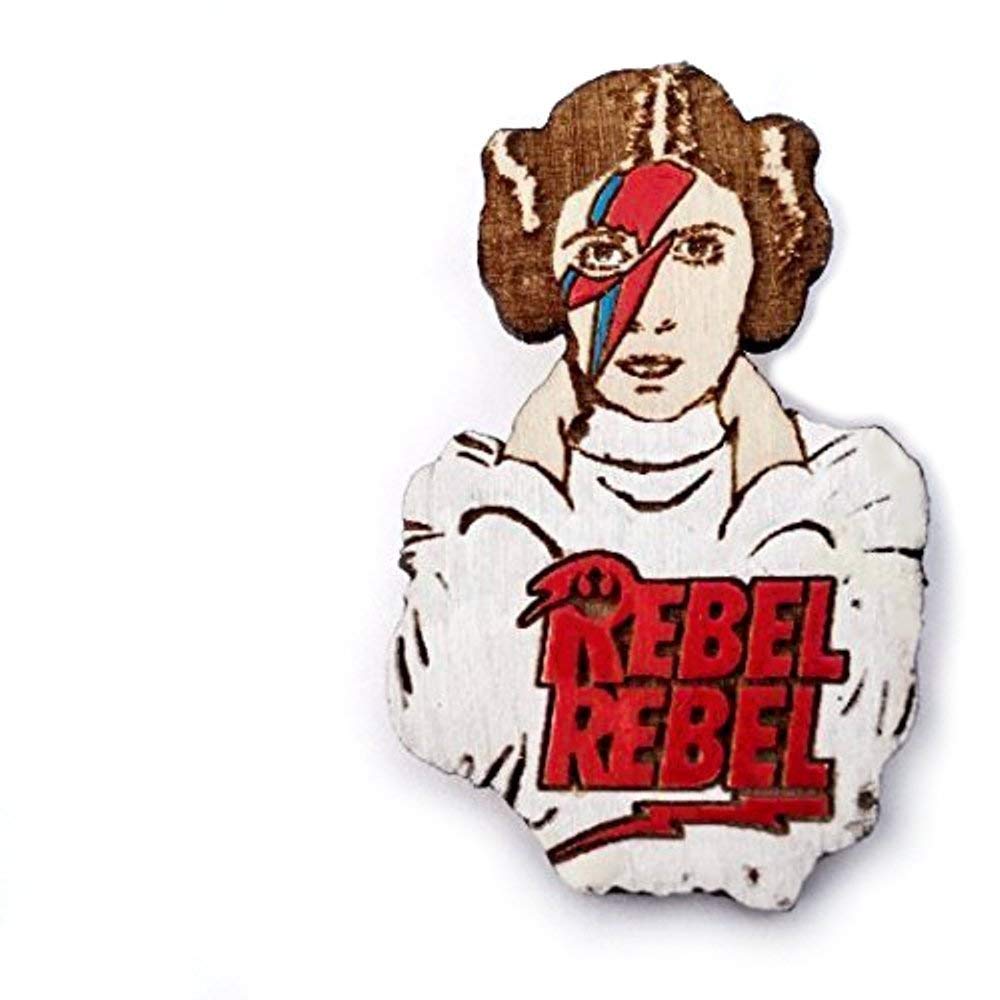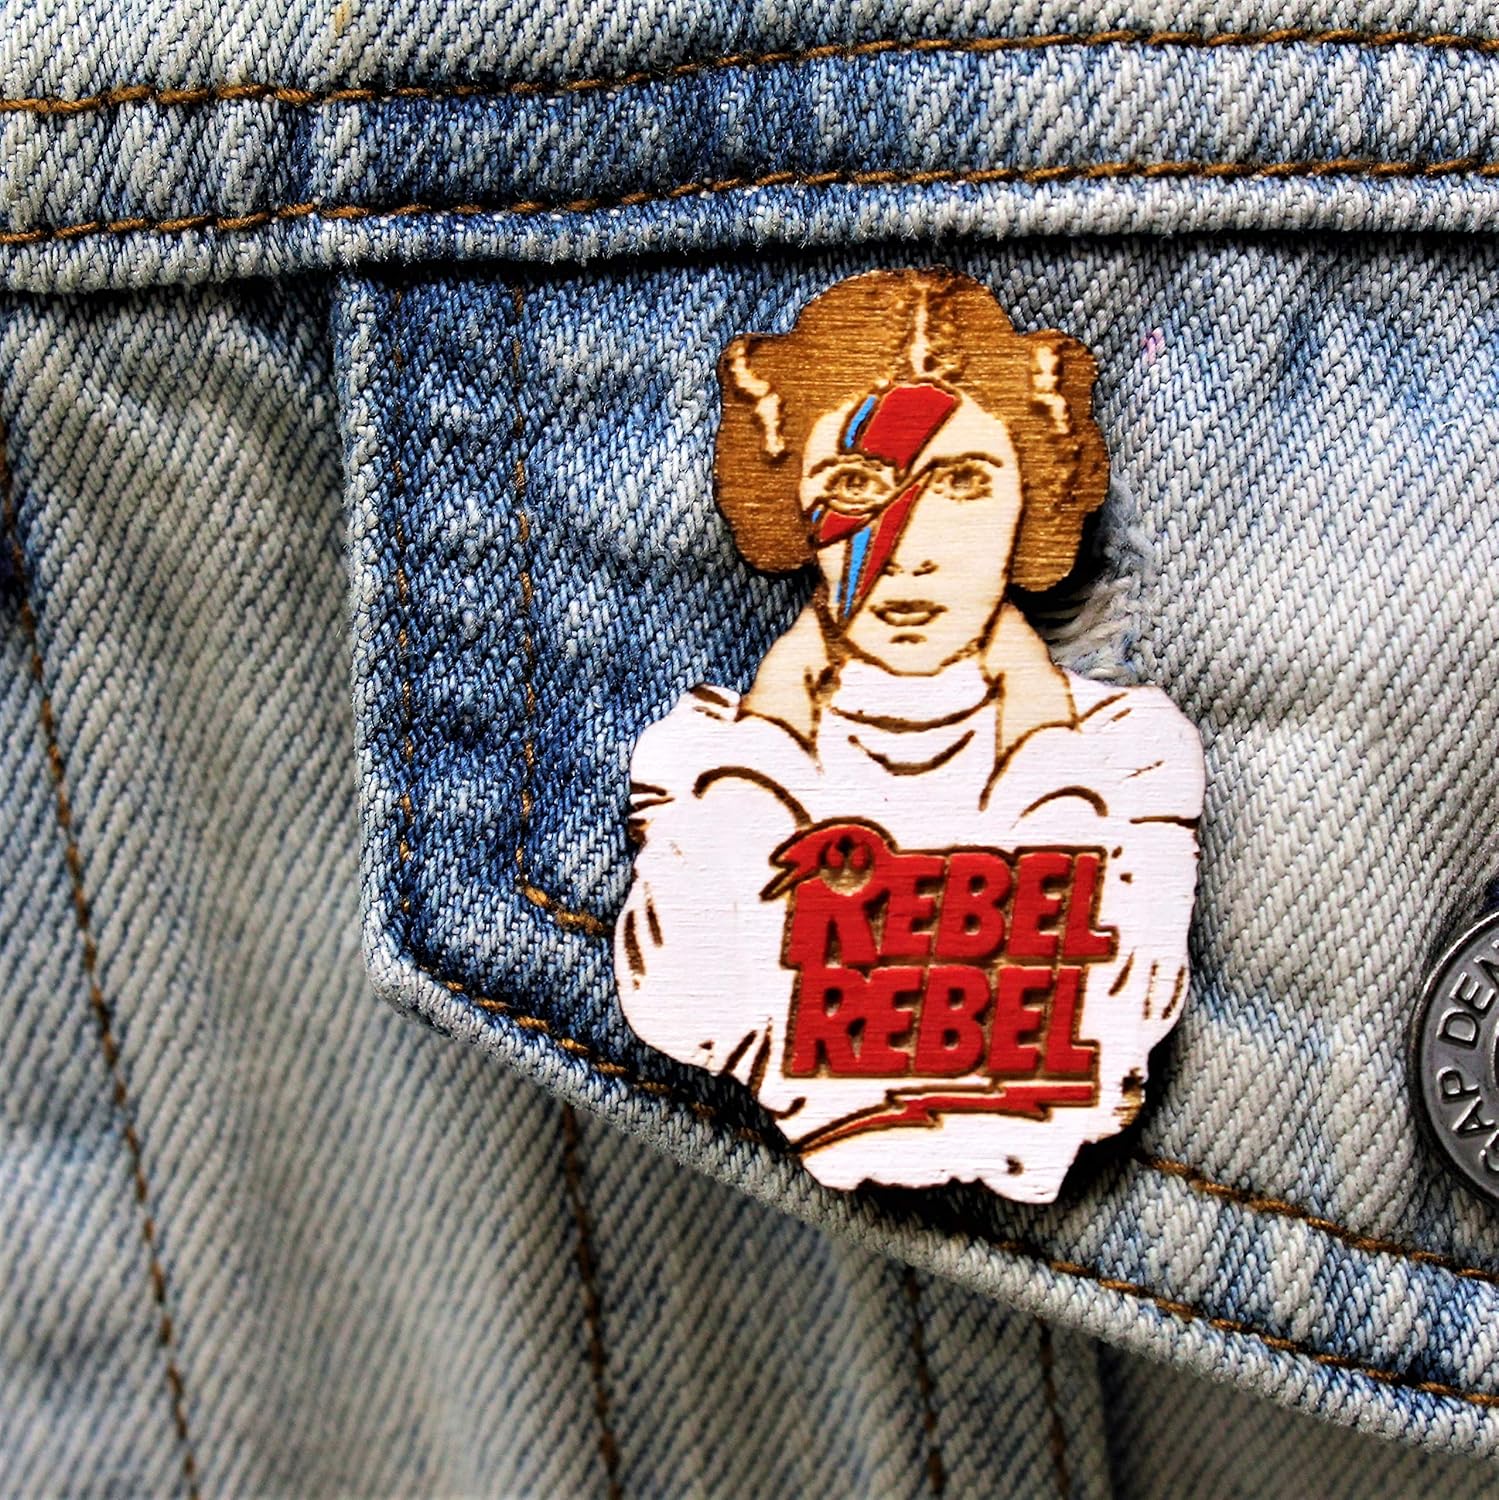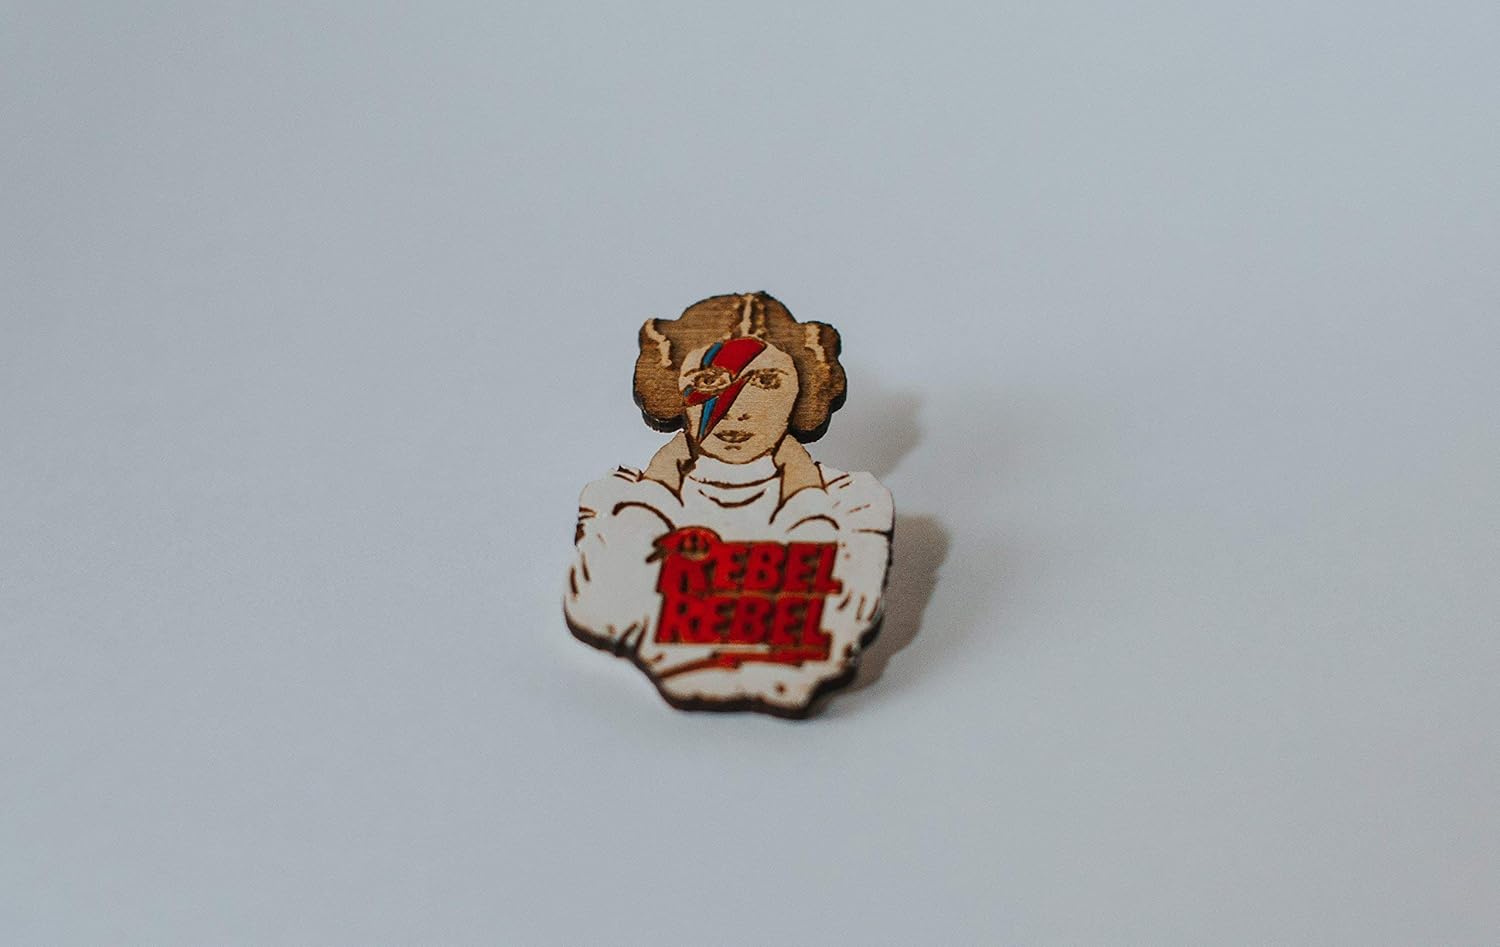
Princess Leia Rebel Rebel Hand-Painted Star Wars Pin | Rockstar Carrie Fisher Rebel Alliance Mashup Brooch
Category: Handmade
We love you Carrie! Celebrating two of our favorites with this hand-painted Bowie-Leia mashup pin! This design is by the very talented Leka Im of PixelBloodBath / Art of Leka. Make sure to visit her Etsy Shop for amazing prints and t-shirts of the original Rebel Leia: PixelBloodbath.etsy.com artofleka.com We want to thank Leka for granting us permission to create these pins. Dimensions: 1 ¼” x 1 ½” (32 mm x 38 mm) Materials: acrylic paint, reforested birch wood, double pin backs, and butterfly pin clasp closures
Features: Pin collecting is so much fun! Add to yours today or start your own collection now!! | Each piece is tiny work of art - these uniquely hand-painted gifts are perfect for friends, jackets, backpacks, and more. | Crafted here in the US – unlike most enameled pins manufactured overseas… Double-posted backs and strong butterfly clasps ensure your treasures don’t go missing. | Guaranteed satisfaction with no-hassle returns. Customer service and shipping is provided by Amazon's expert team. | These pins are surefire ice-breakers, and we’re sure you’ll be back for more... You have been warned!!